Lalit Mansingh

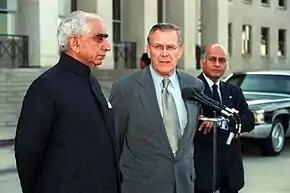
Jaswant Singh, Donald Rumsfeld and Lalit Mansingh

Lalit Mansingh has remained a lecturer in the Post-Graduate Department of Political Science, Utkal University in Bhubaneswar, Odisha. He joined Indian Foreign Service (IFS) officer, in June 1963 and was the topper of his batch. He became High Commissioner to Nigeria (1993–1995) and Ambassador to the United Arab Emirates (1980–83) and in Nigeria with concurrent accreditation to Benin, Chad and The Cameroons. Apart from that he also served in various diplomatic capacities in Geneva, Afghanistan and Belgium.